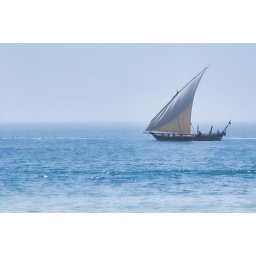
Kuwaiti boat racing along Gulf road near Salmiya, Kuwait